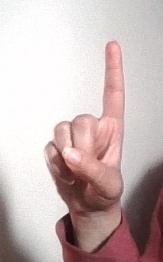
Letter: bb